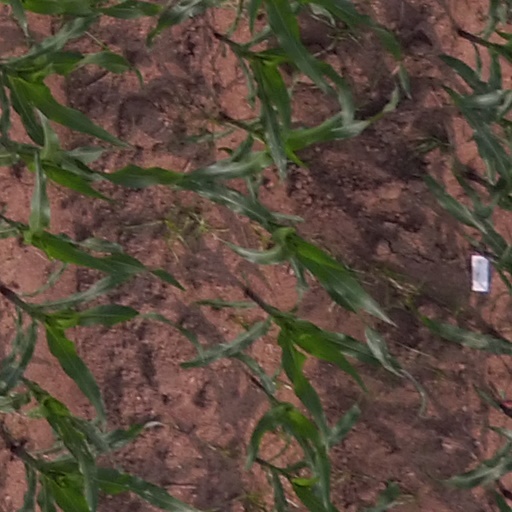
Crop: maize; corn